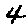
Label: 4